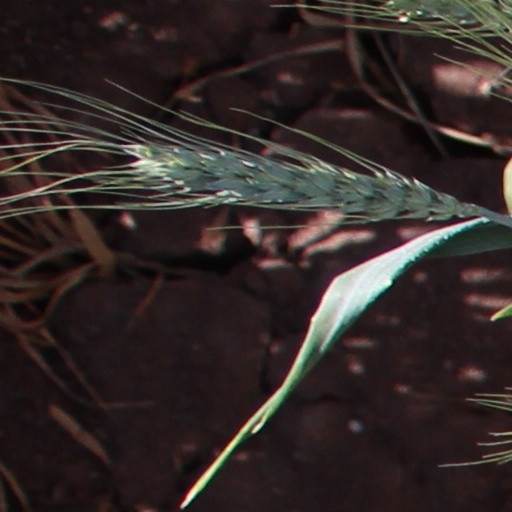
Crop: wheat